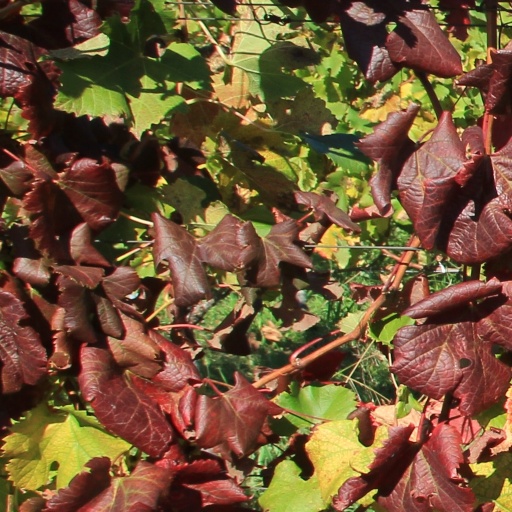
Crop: grape